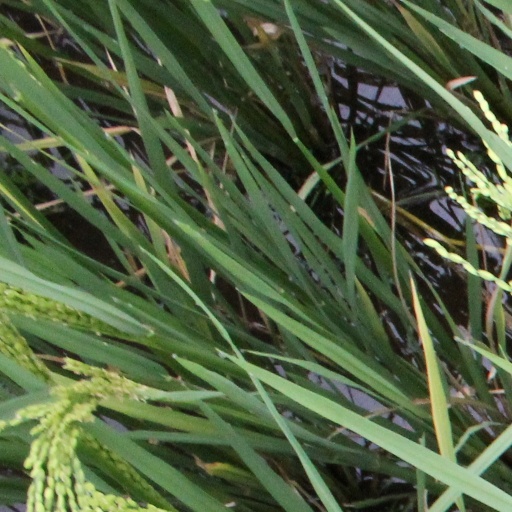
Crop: rice